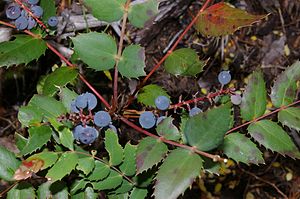
Lav Oregon-drue
Lav Oregon-drue (Berberis nervosa)